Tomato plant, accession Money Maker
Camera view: tilt-top (135 deg); turntable rotation: 180 degrees
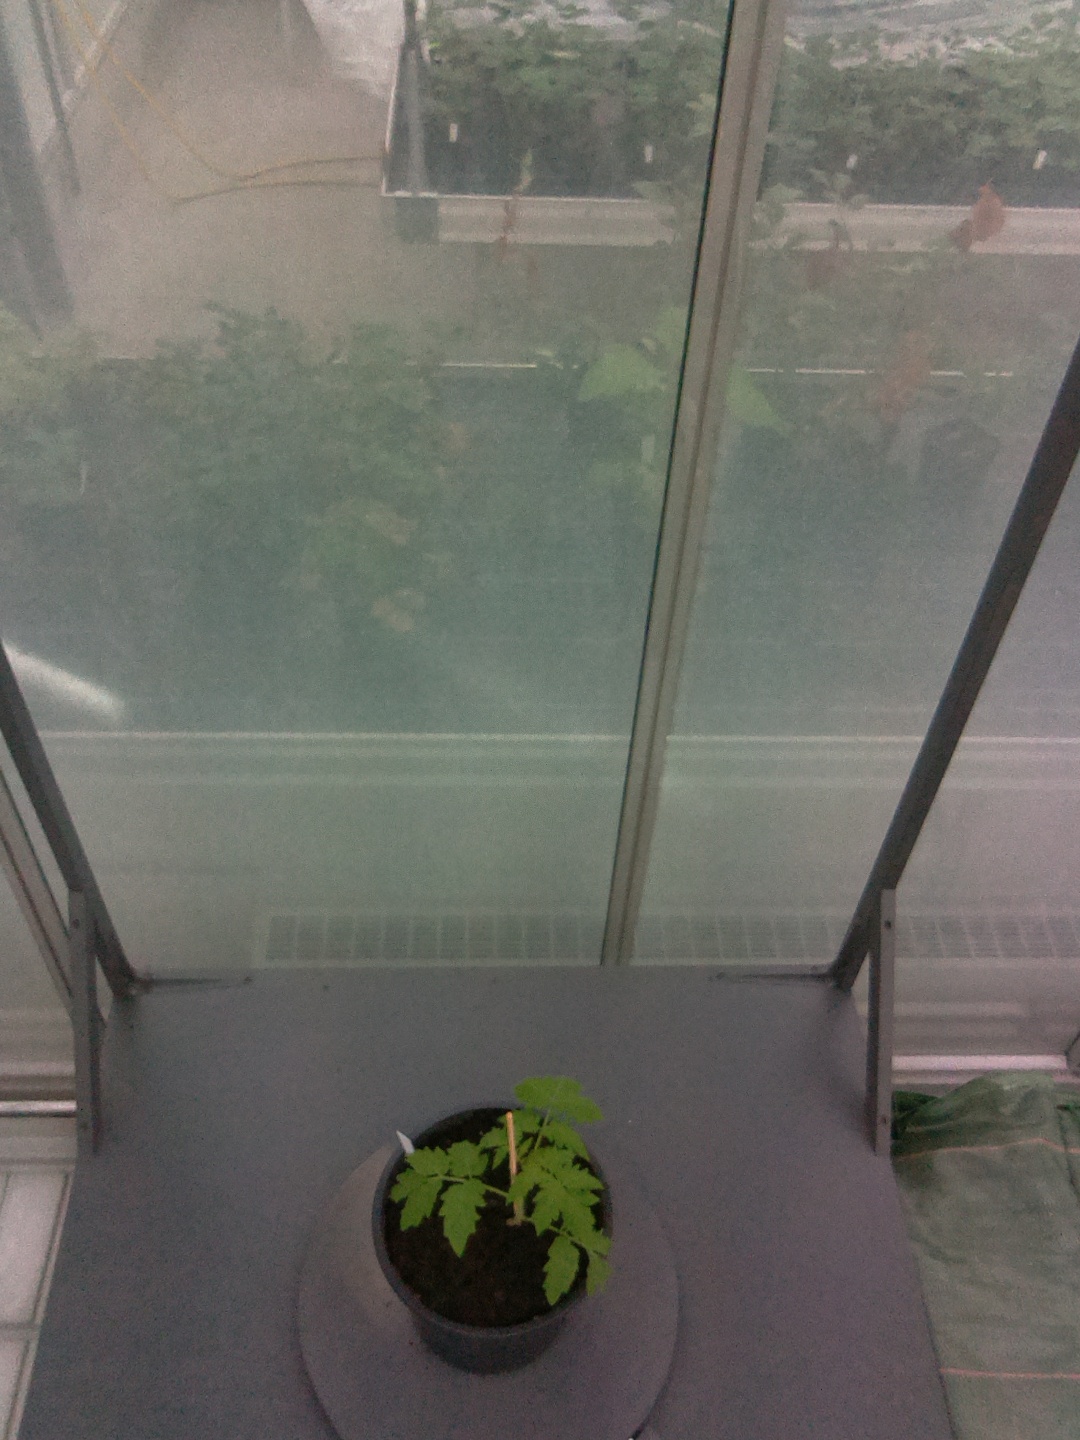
BBCH growth stage 13: 6 of true leaves visible